Holy Roller (tank)

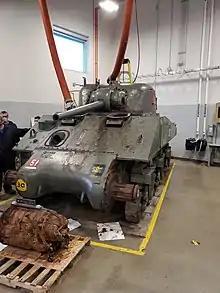
"Holy Roller" under restoration and preservation at the Fanshawe College Centre for Applied Transportation Technologies. The transmission is in the foreground.

"Holy Roller" is one of four Canadian tanks shipped from service in northwestern Europe to preservation in Canada, along with "Forceful III" in Ottawa and "Bomb" in Sherbrooke, Quebec. The tank was placed on display outside the London Armouries on Dundas Street, then moved to Queens Park at the Western Fairgrounds before finally being moved to its current location in Victoria Park.